Krishak Sramik Party

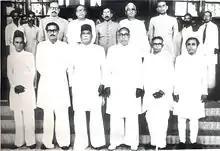
The 1954 East Bengal cabinet consisting of Krishak Sramik Party and Awami League

A. K. Fazlul Huq revived the party as the Krishak Sramik Party (Farmer-Labour Party) in 1954. The party was part of the United Front coalition that contested the 1954 East Bengali legislative election; with a 21-point manifesto. The coalition secured a landslide victory. The Krishak Sramik Party itself won 48 seats in the East Bengal Legislative Assembly. Huq served as Chief Minister of East Bengal for six weeks. During his tenure, Huq took steps to establish the Bangla Academy. He was dismissed after allegations of inciting secession. After a period of Governor General's rule, Krishak Sramik Party leader Abu Hussain Sarkar became the Chief Minister of East Pakistan in 1955. Sarkar lost his majority in 1956, after which President's rule was imposed. Awami League leader Ataur Rahman Khan then became chief minister.